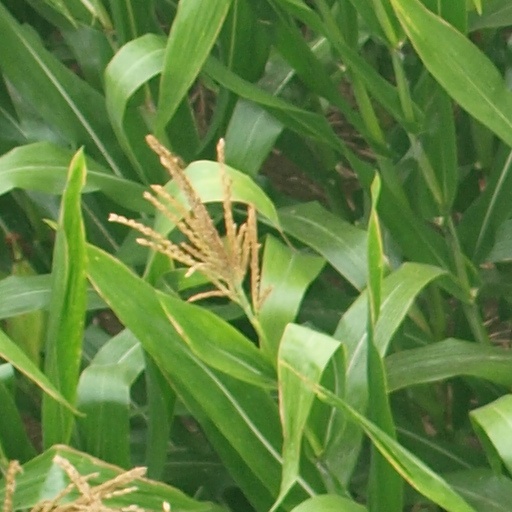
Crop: maize; corn